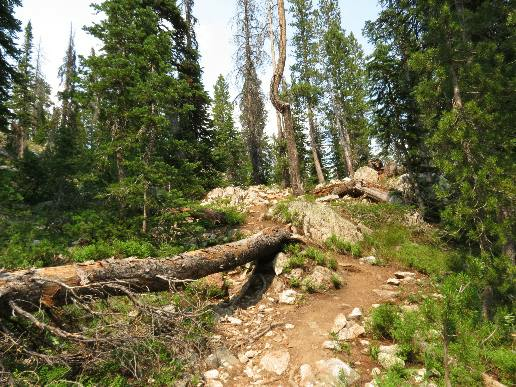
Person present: No